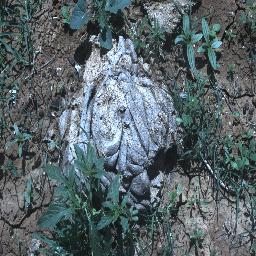
Label: negative